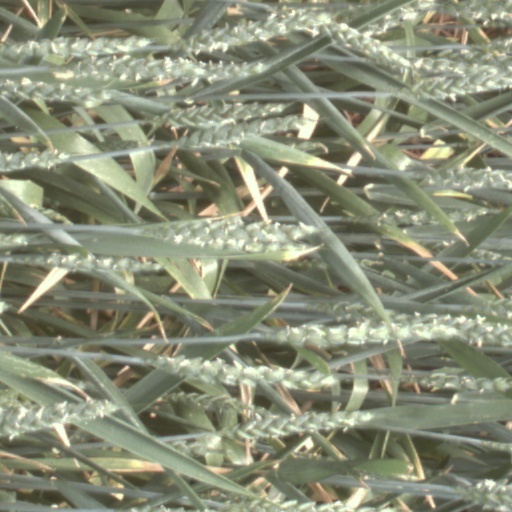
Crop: wheat